Ángel Sanz Briz

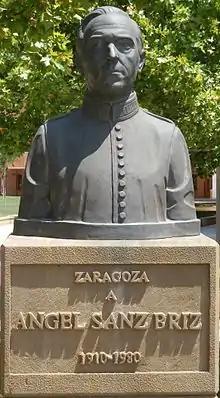
Memorial in Zaragoza, Spain

Sanz Briz began his diplomatic career with the Spanish Foreign Ministry in 1933. His first diplomatic posting was to Cairo, Egypt.